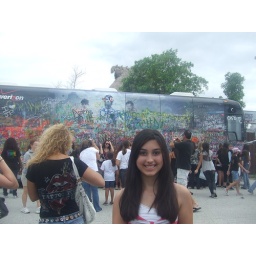
me in front of the jonas brothers tour bus in west palm beach